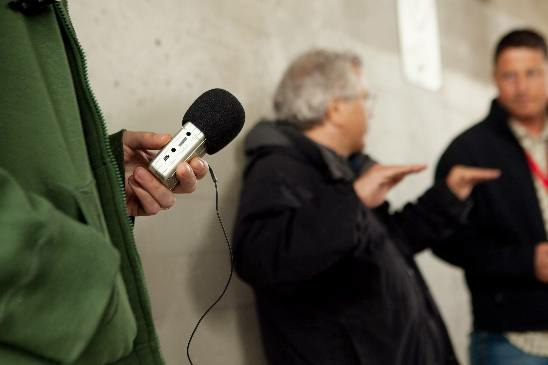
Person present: Yes